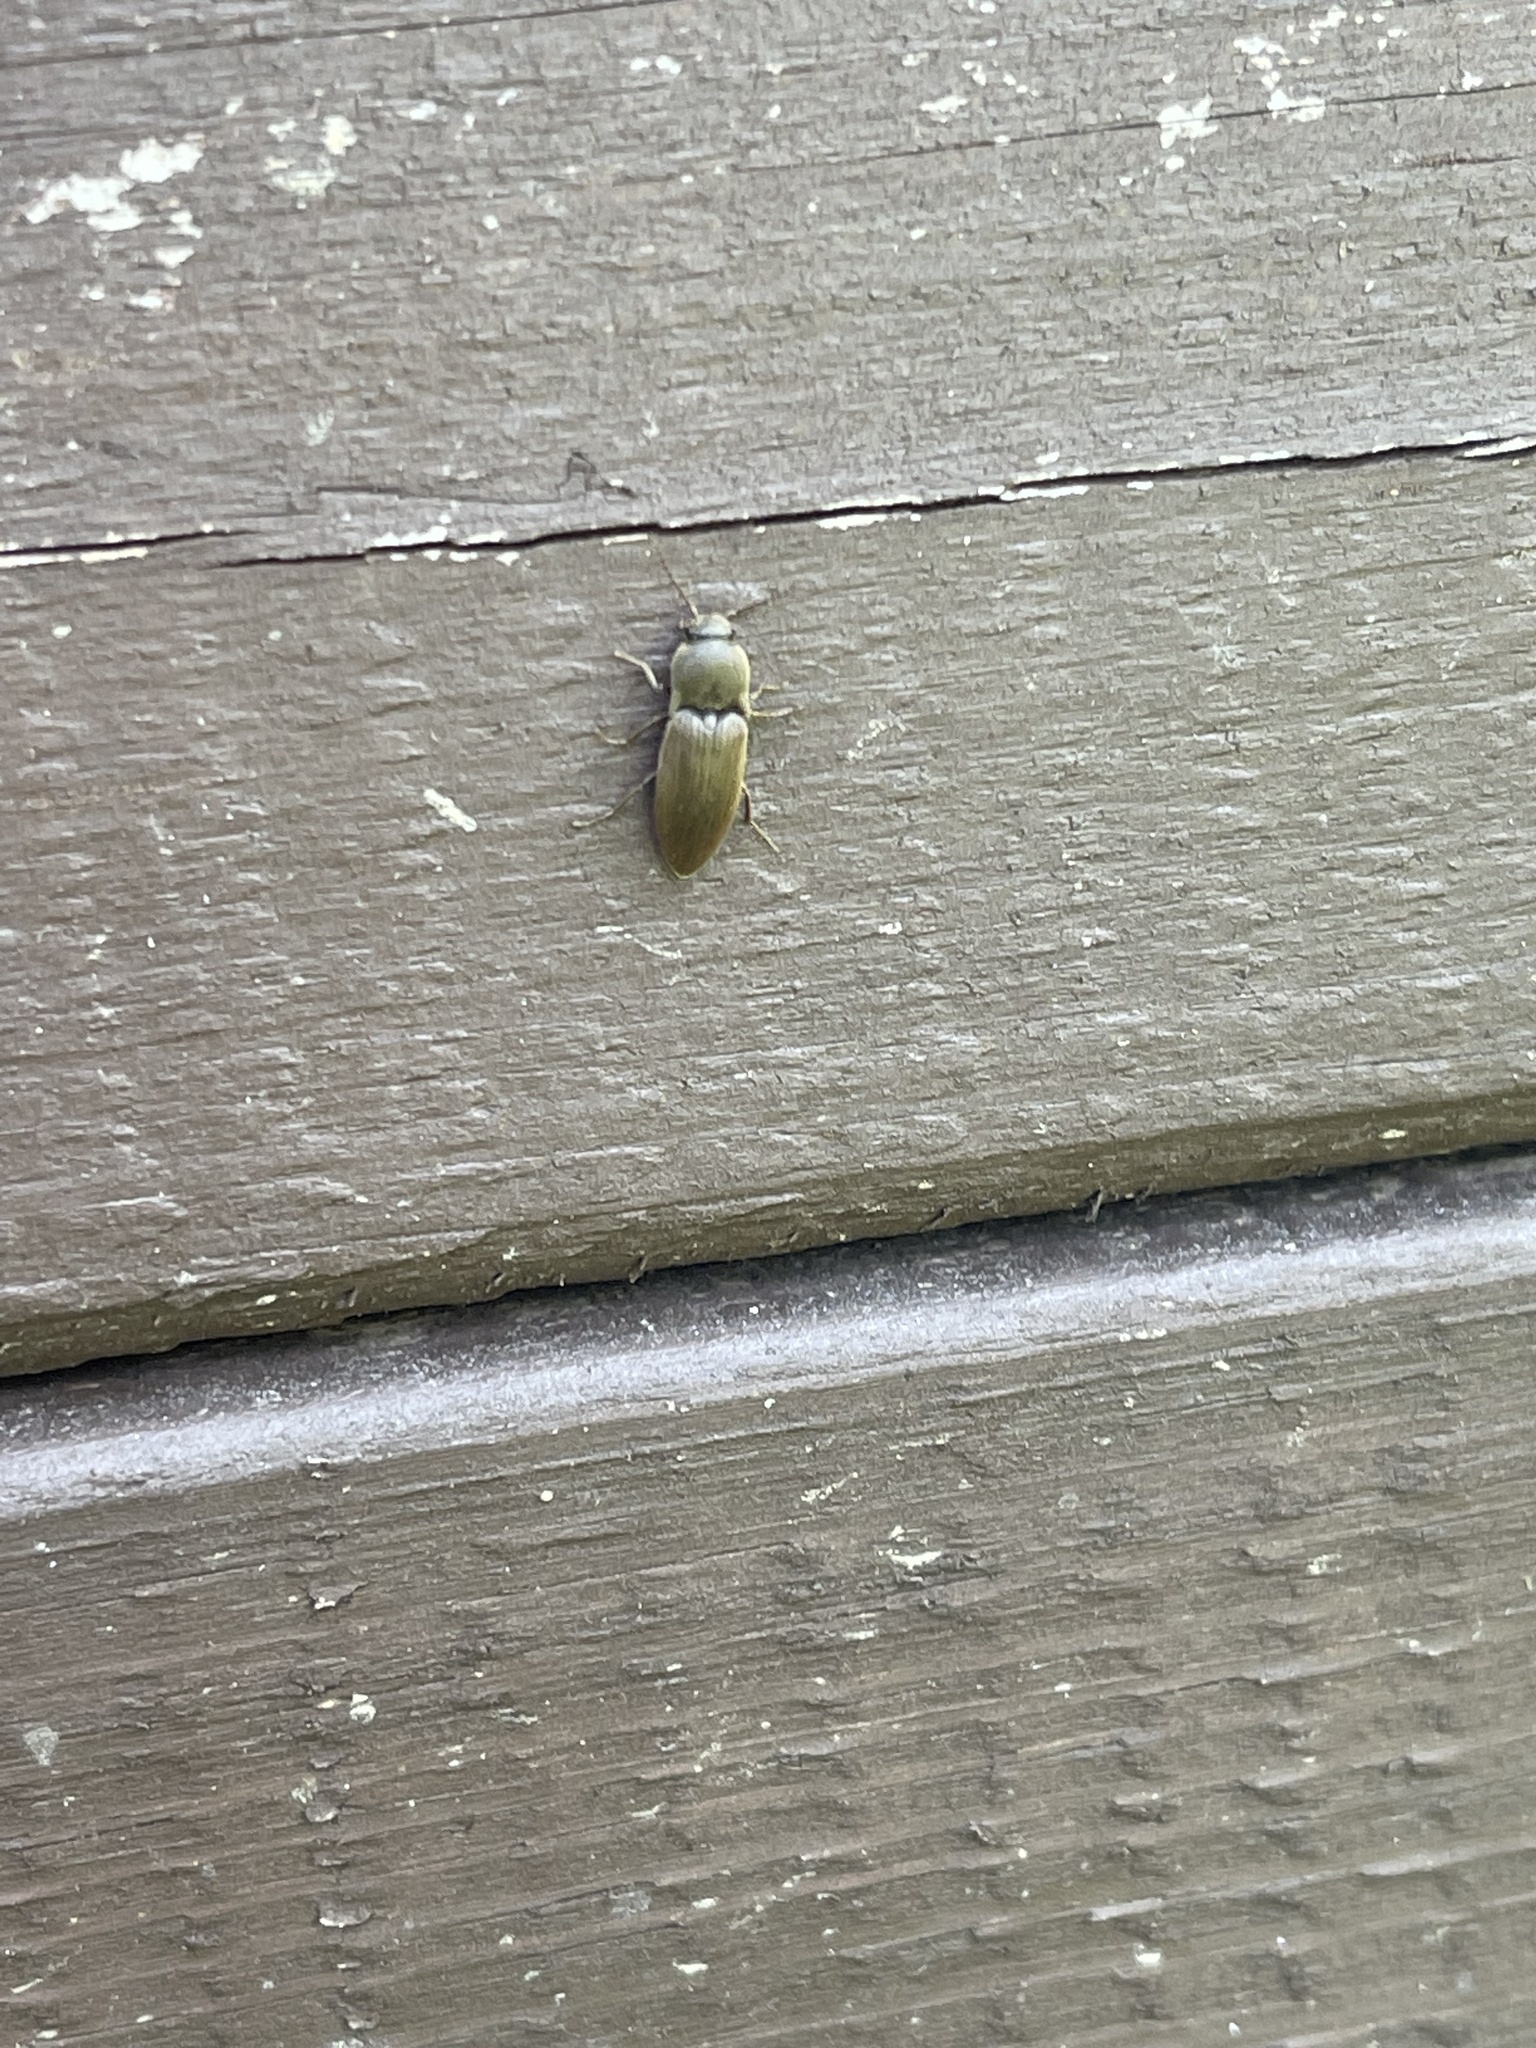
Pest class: clickbeetles_wireworms